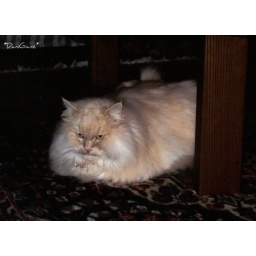
My magnificent cat SummerMay 1993 - May 1998An unknown car ran into him in front of my house :-(